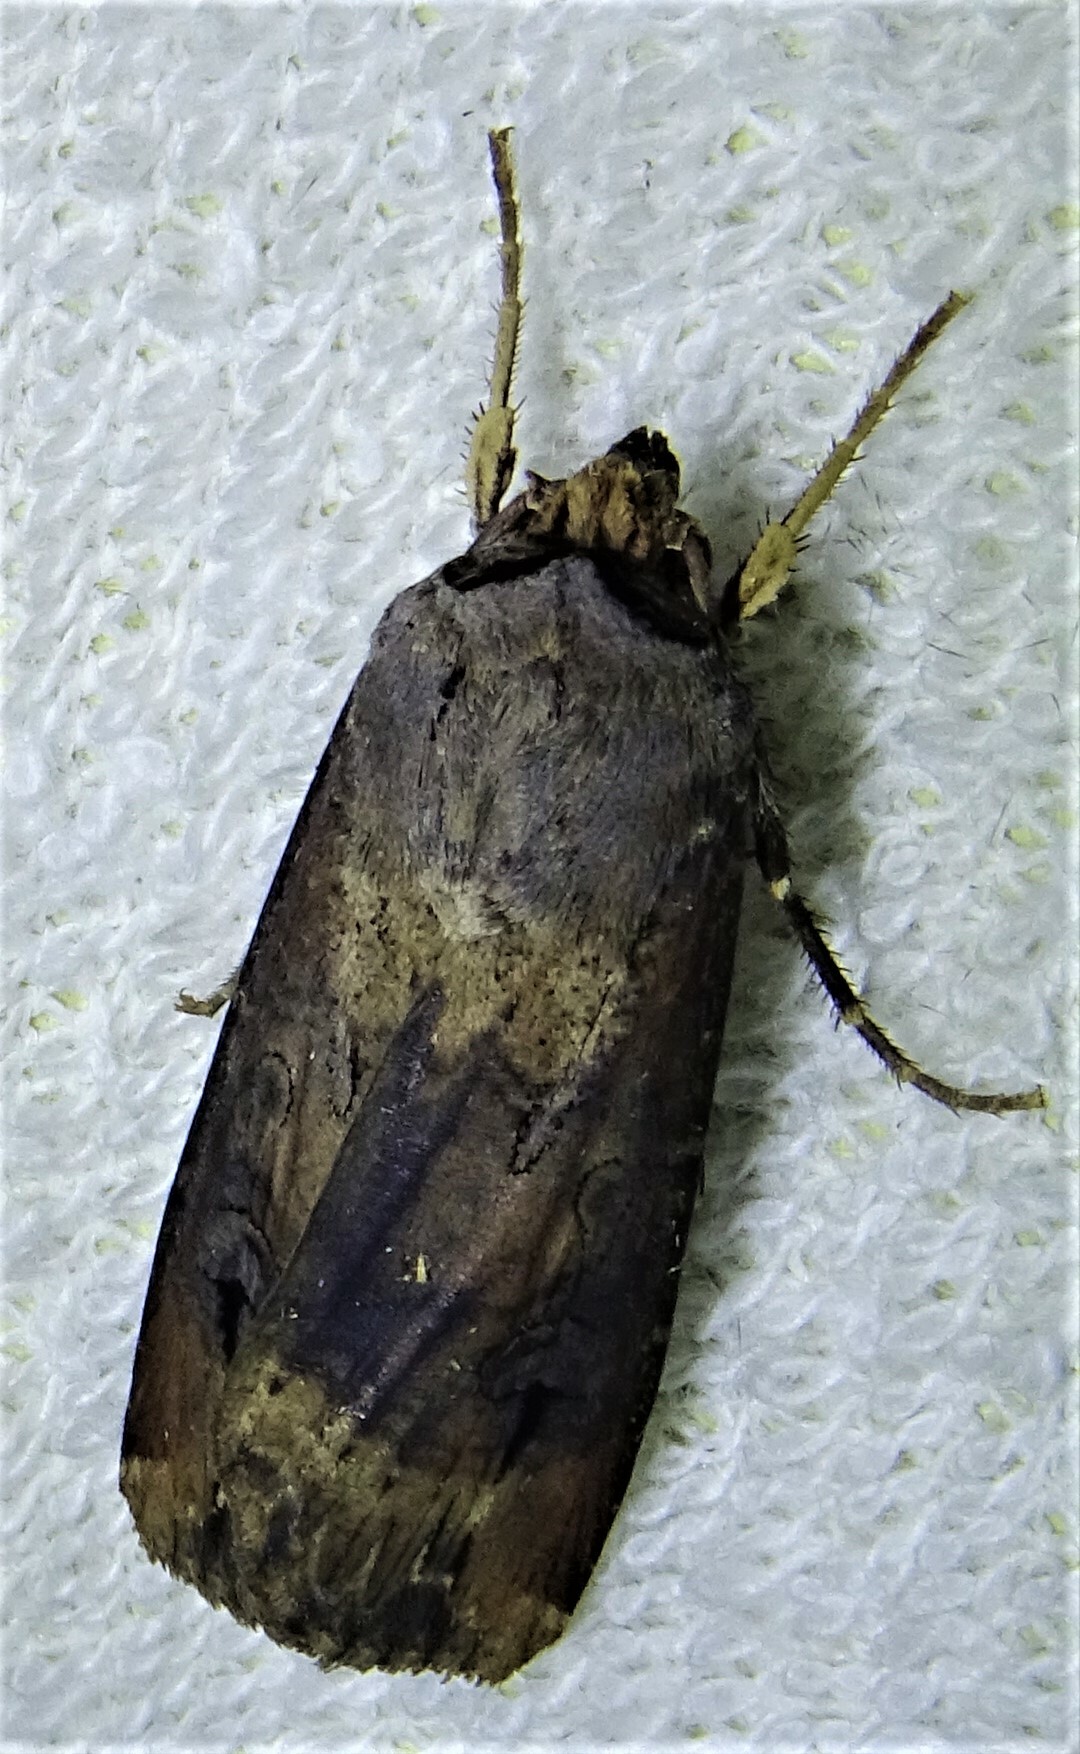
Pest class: cutworms